Lake Shore Drive Bridge (Michigan)

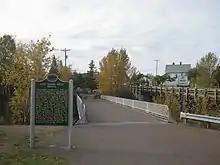
Looking along the length of the bridge

Originally located on the site was a Pratt through truss bridge, which by 1915 had deteriorated sufficiently to warrant replacement. The new bridge was designed by the Michigan State Highway Department under a system of standardized bridge plans provided to local communities on request. The Lake Shore Drive Bridge was constructed by the Wisconsin Bridge and Iron Company of Milwaukee and was completed in 1915. The concrete abutments were made by the Smith-Byers-Sparks Company from Houghton, Michigan. The Lake Shore Drive Bridge was one of two bridges built simultaneously over the Eagle River, the other located in Phoenix, Michigan.